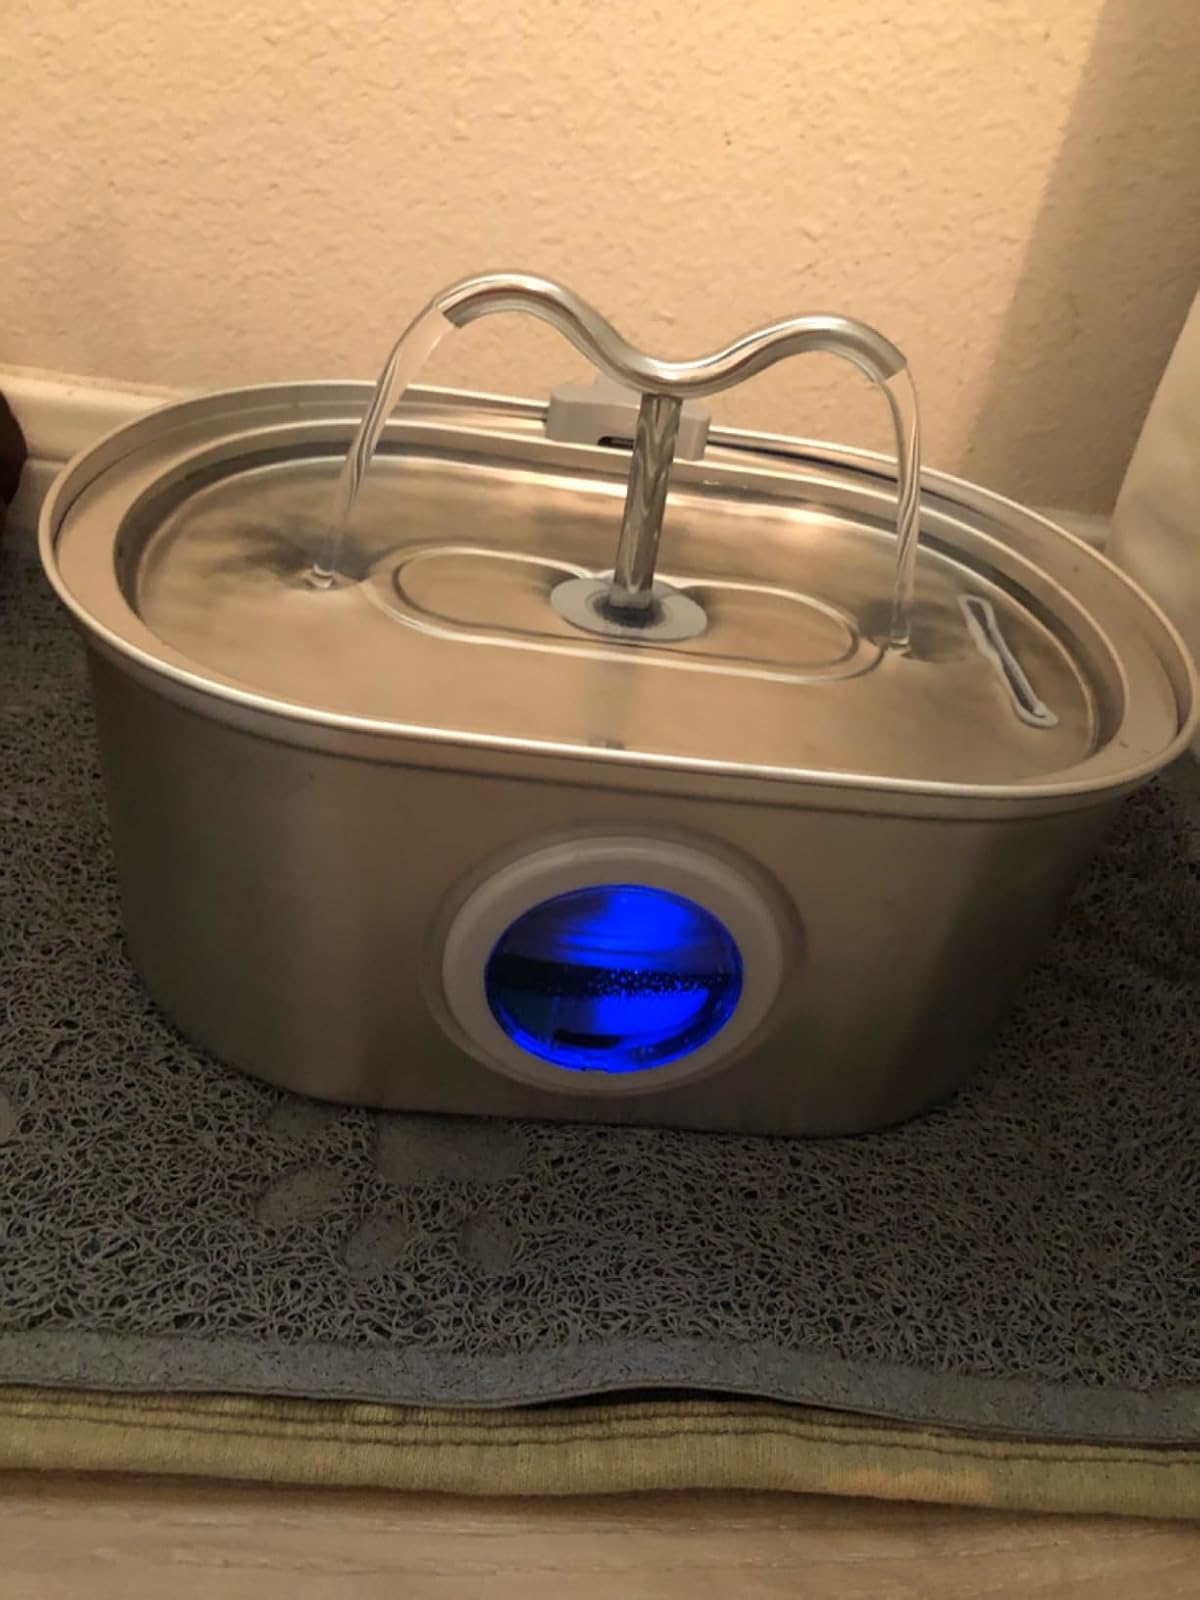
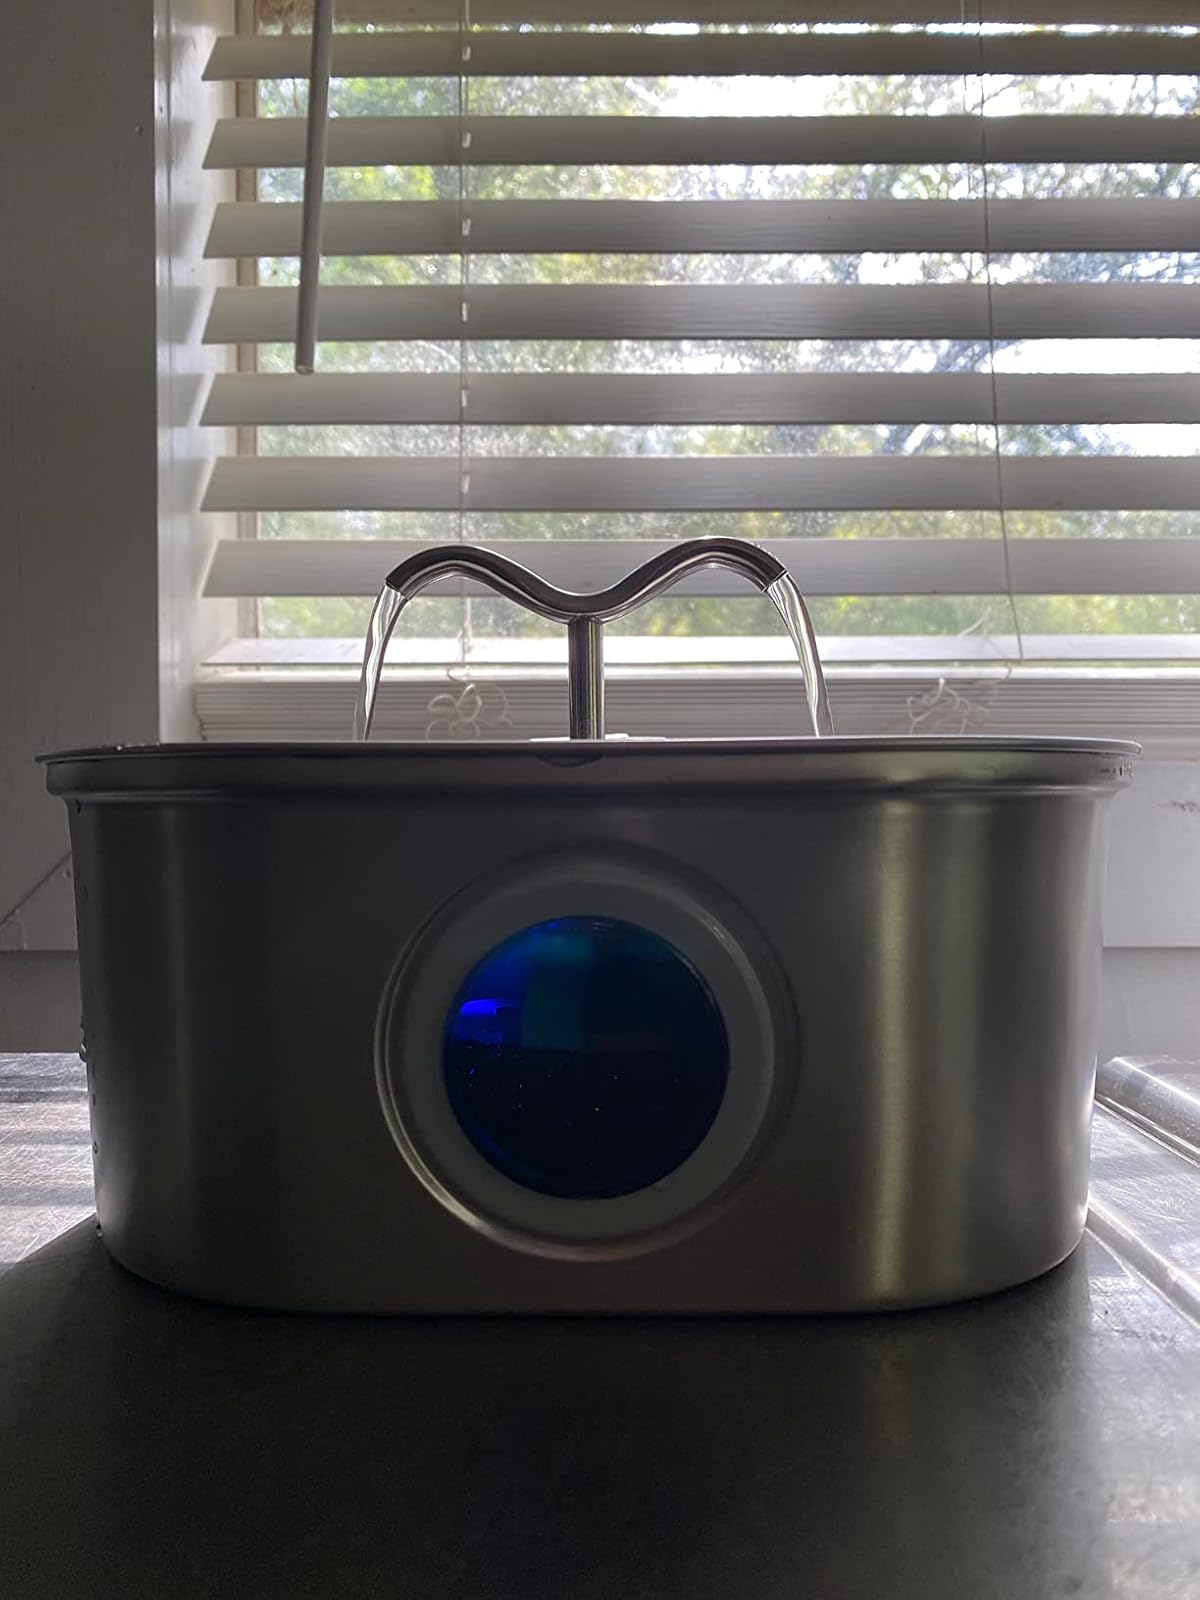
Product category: items_bowl
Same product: yes